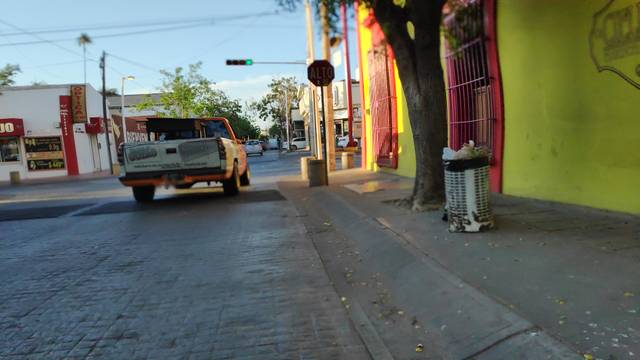
Region: Mexico
Coordinates: 24.807, -107.401